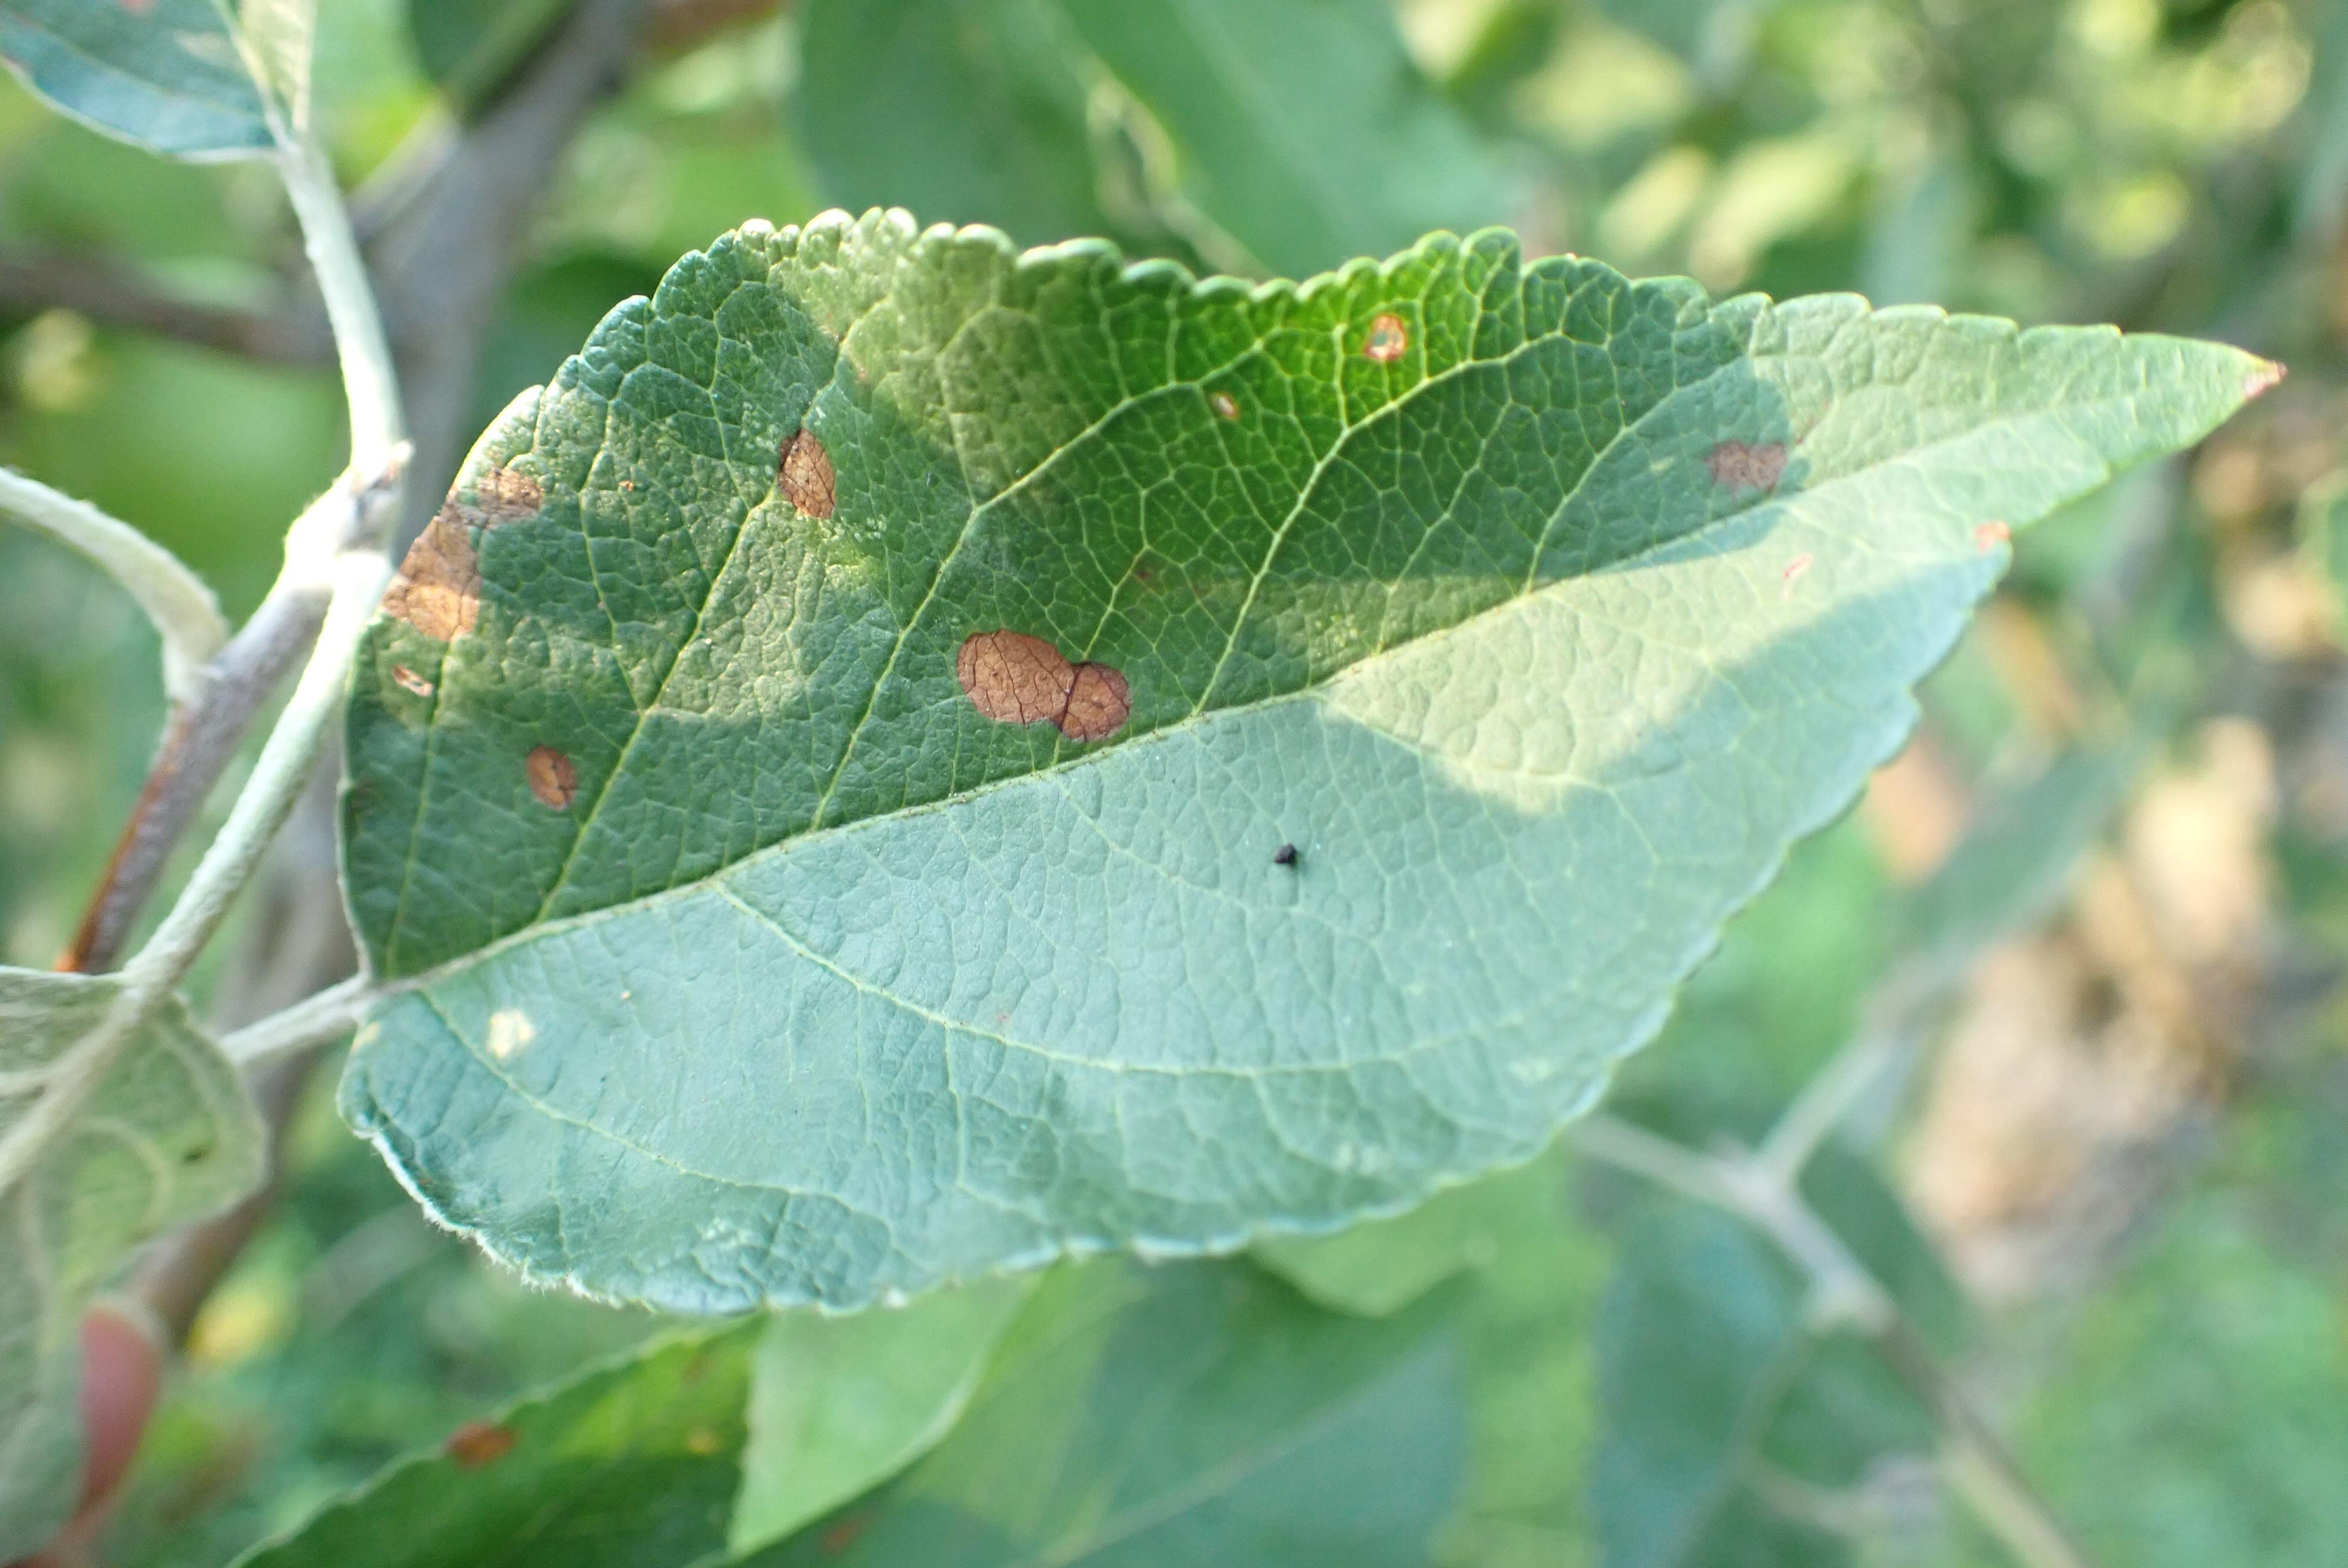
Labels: frog_eye_leaf_spot